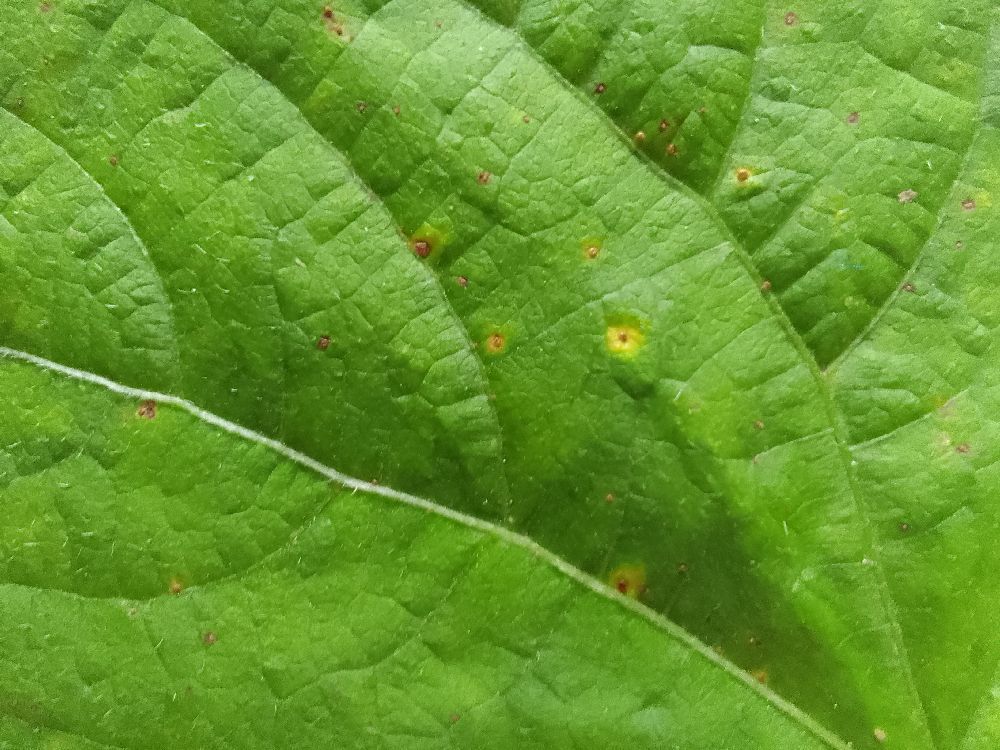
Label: rust